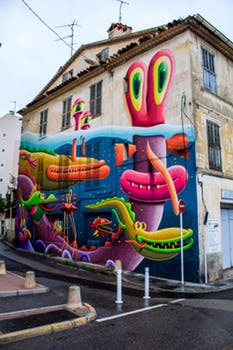
Label: No Watermark